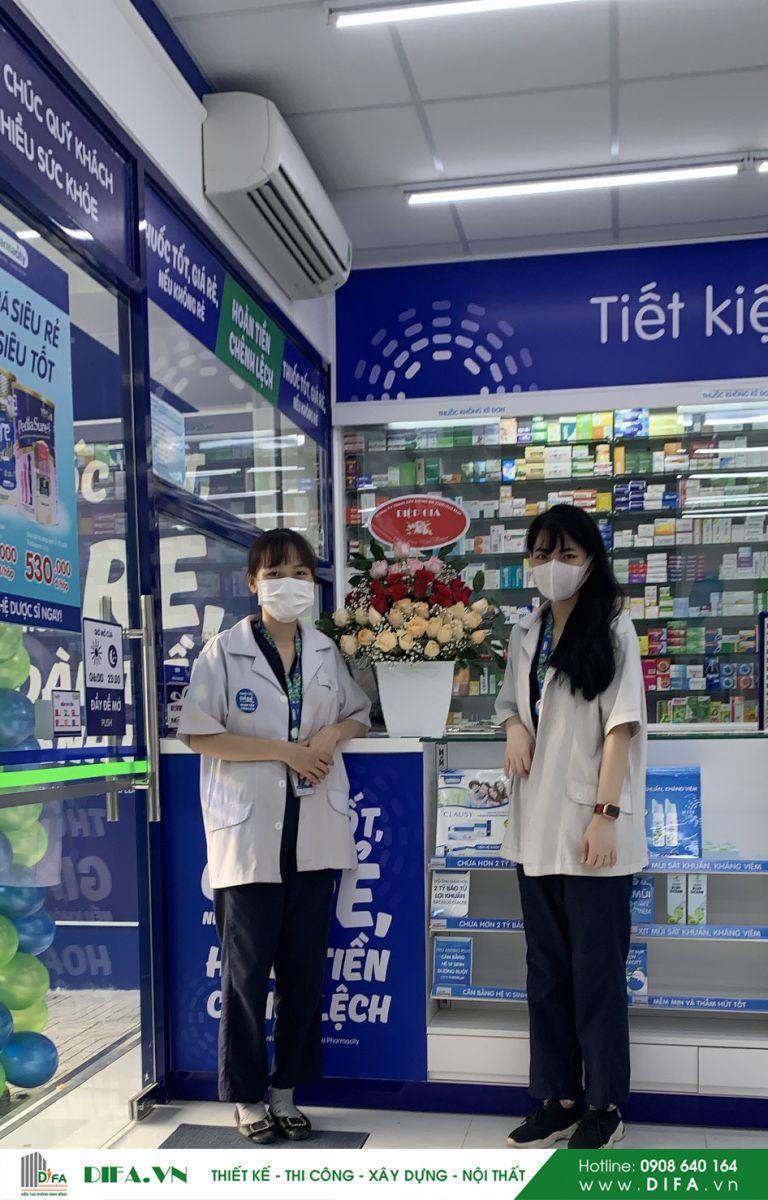
hai cô gái đeo khẩu trang màu trắng đang đứng trước một kệ hàng